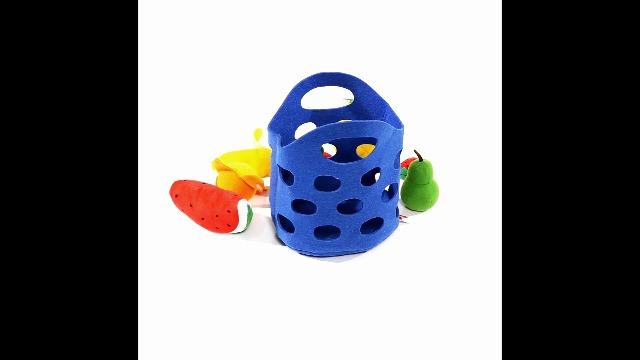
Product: Hape Toddler Fruit Basket |Soft Pretend Food Playset for Kids, Fruit Toy Basket Includes Banana, Apple, Pineapple, Orange and More
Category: Toys & Games | Dress Up & Pretend Play | Pretend Play | Kitchen Toys | Play Food
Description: This basket playset holds a pineapple, banana, strawberry, a slice of watermelon, apple, pear, and orange.
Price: $20.00
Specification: ProductDimensions:8.6x7x6inches|ItemWeight:2.56ounces|ShippingWeight:2.56ounces(Viewshippingratesandpolicies)|ASIN:B0837KS9TQ|Manufacturerrecommendedage:18months-10years